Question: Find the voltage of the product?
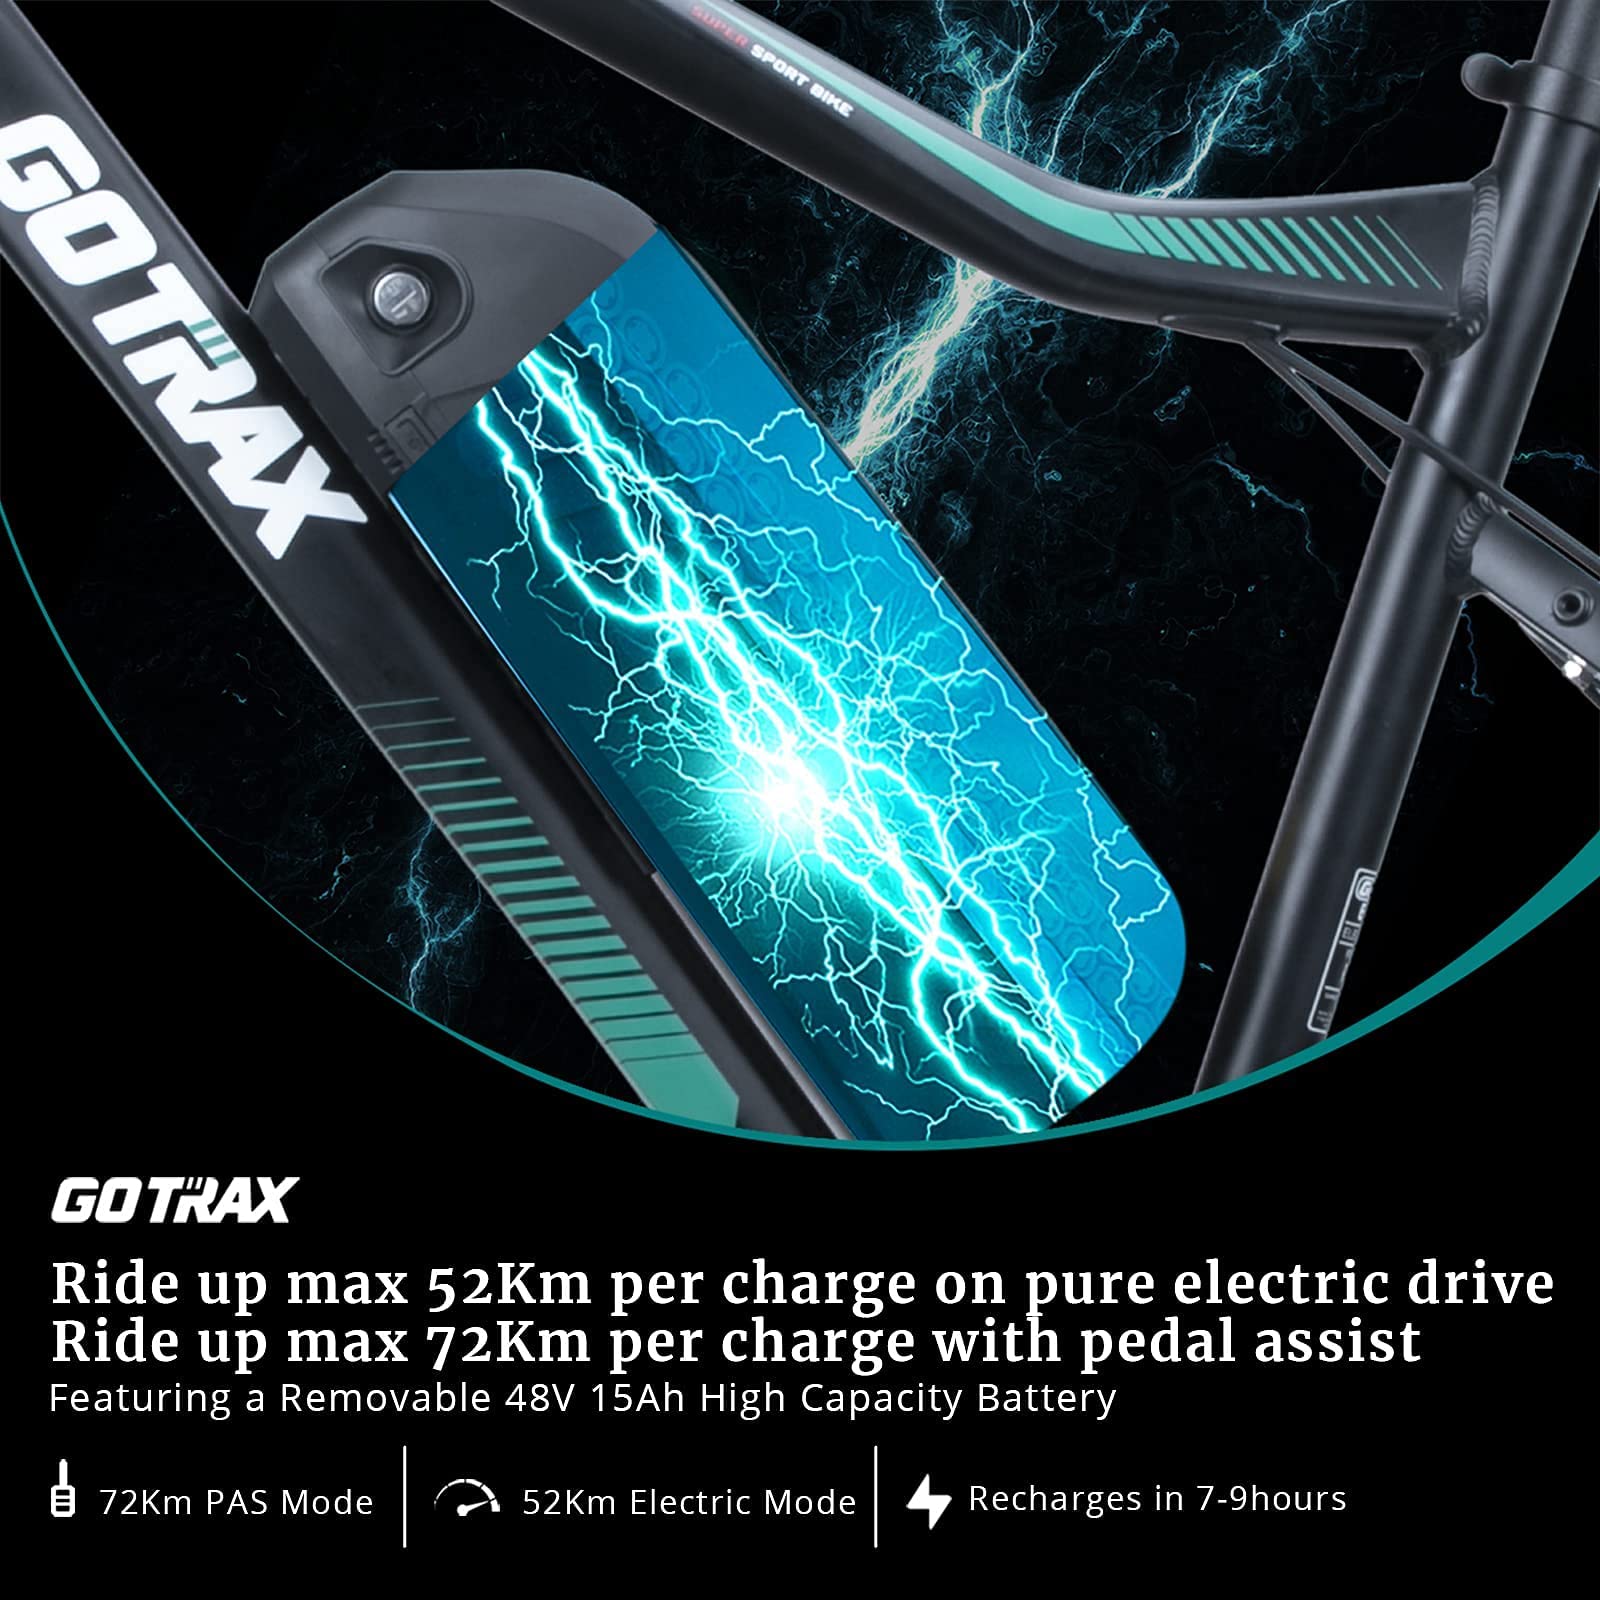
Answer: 48.0 volt